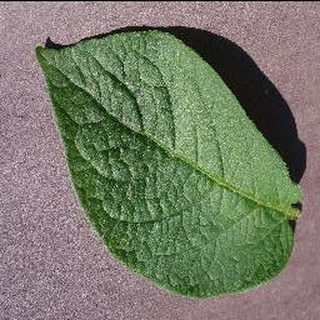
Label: healthy_potato